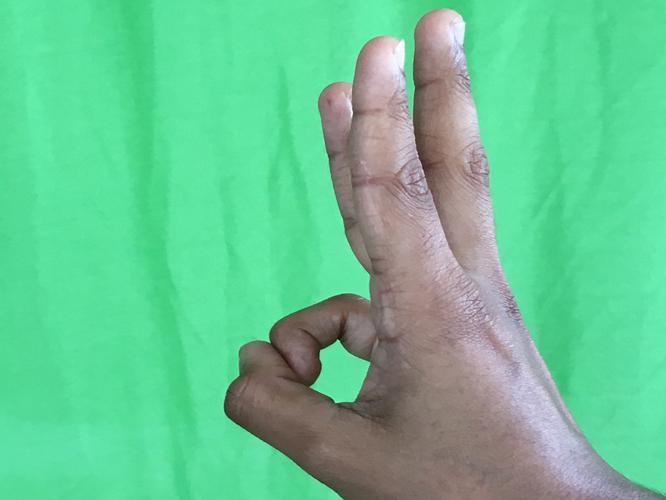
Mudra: Trishulam
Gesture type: single_hand